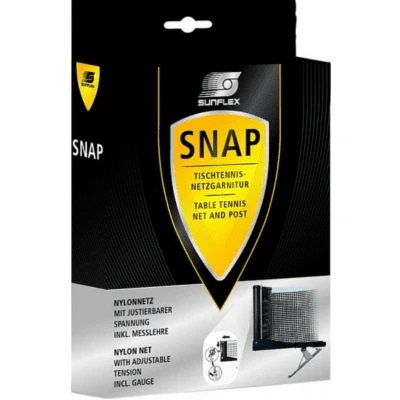
Sunflex Table Tennis Net and Posts
Brand: Sunflex
Sunflex Table Tennis Net and Posts Product Code - E3016 Sunflex Snap Table Tennis Net and Posts Set Ideal for home hobby use. It is quick and easy to install: clamp-method with a nylon net
Category: Sporting Goods > Indoor Games > Ping Pong > Ping Pong Nets & Posts